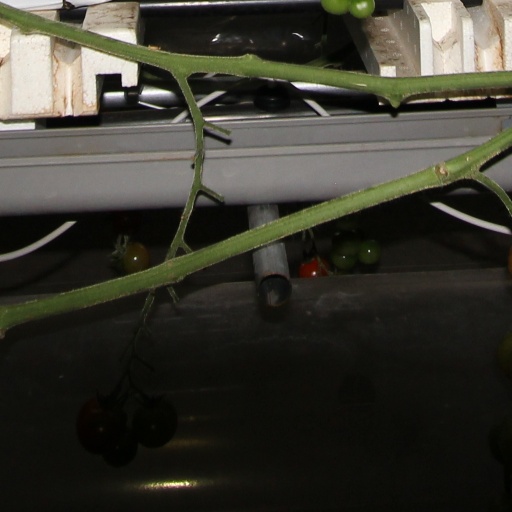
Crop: tomato